Felix Yusupov

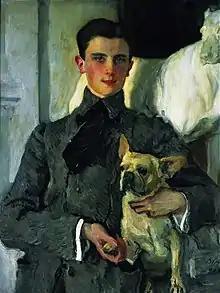
Portrait of Felix Yusupov (1903) by Valentin Serov

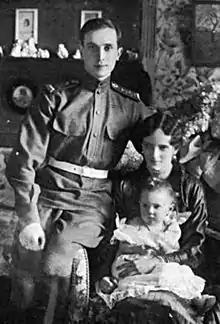
Felix and Irina with their daughter Irina Jr. in 1916

The engagement took place in the fall of 1913 in the Yusupov Palace in Koreiz. He married Princess Irina of Russia, the tsar's only biological niece, in the Anichkov Palace in St. Petersburg on 22 February 1914. The bride wore a veil that had belonged to Marie Antoinette. The Yusupovs went on honeymoon to the Crimea, Italy, Egypt, Jerusalem, London, and Bad Kissingen in Germany, where his parents were staying.